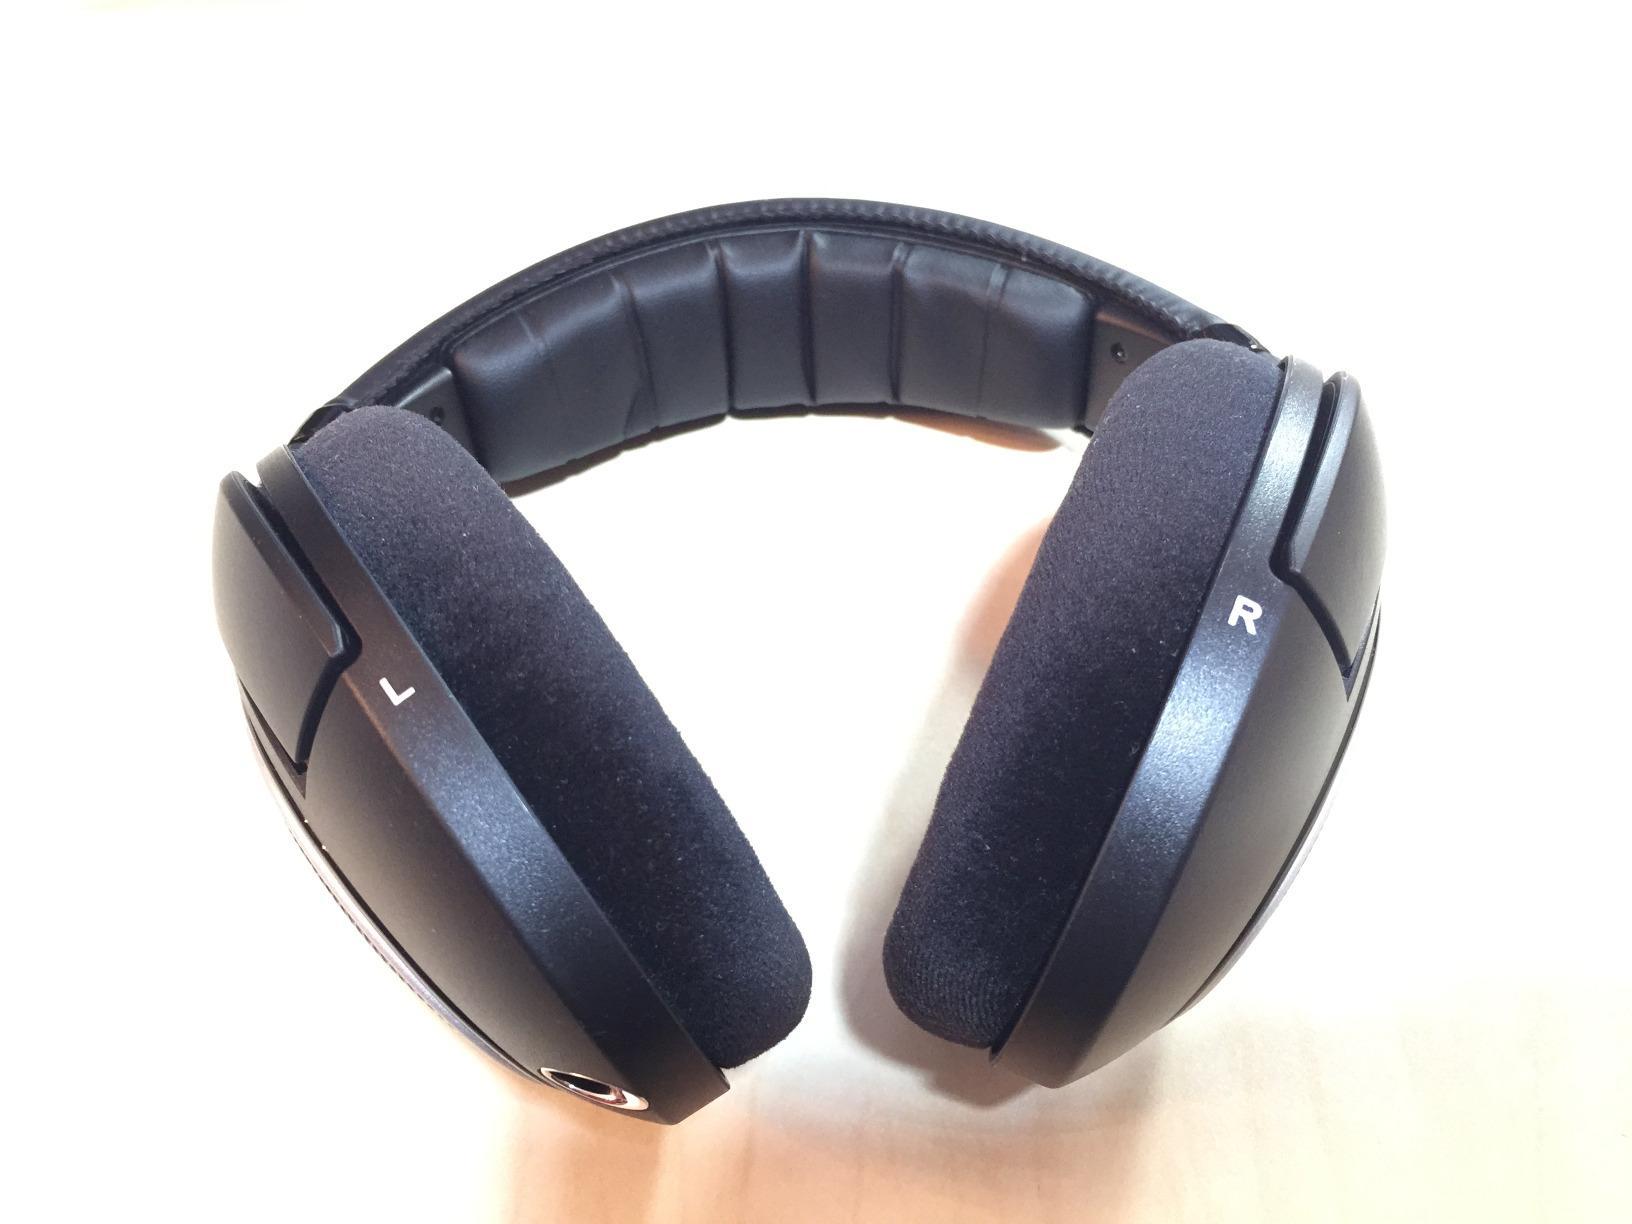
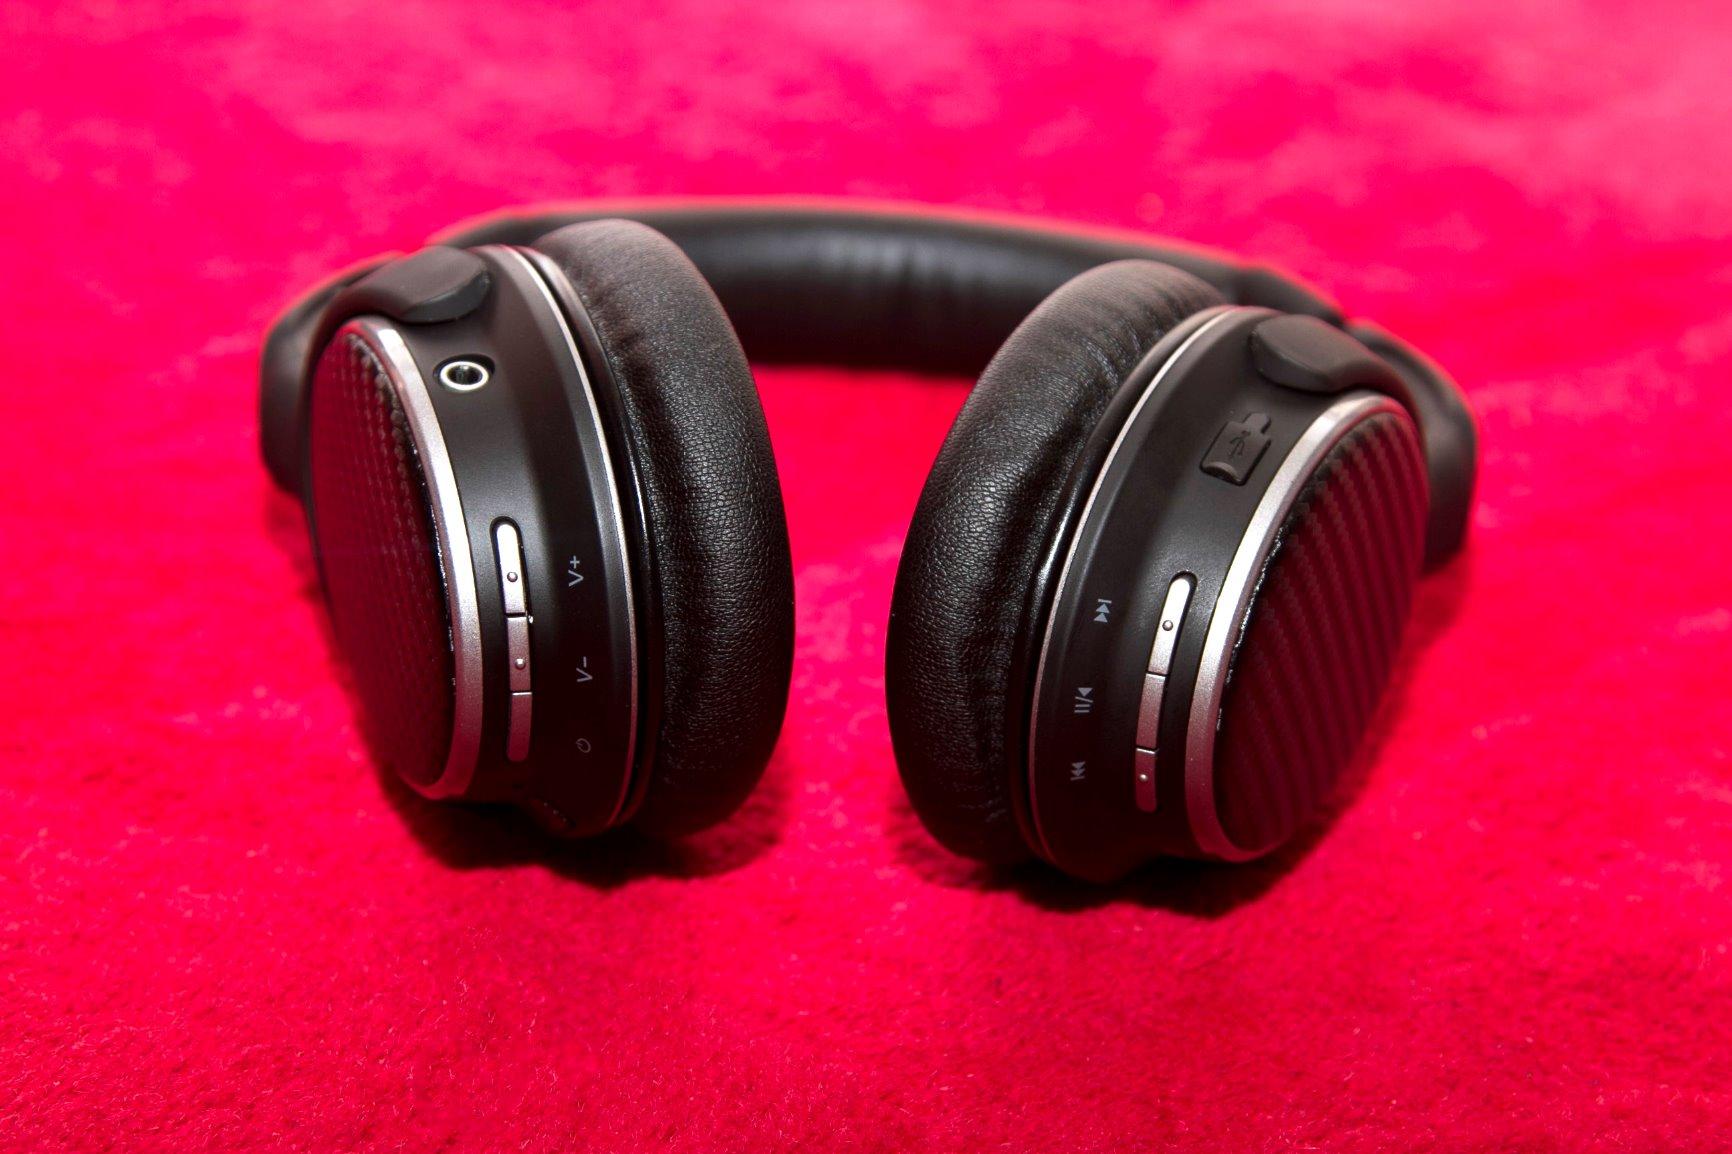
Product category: headphones
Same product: no